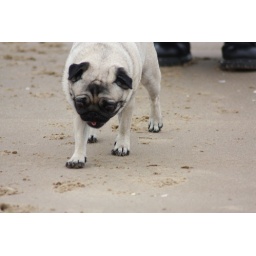
A day on the Freshfields near Liverpool with our inlaws, their dog Jas and our spaniel (Maggie) and pug (Parker).